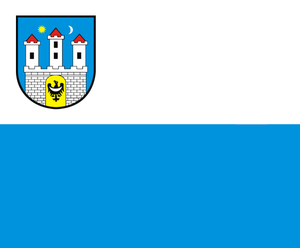
Chojnów, est une ville du sud-ouest de Pologne sur le Skora, dans la voïvodie de Basse-Silésie.